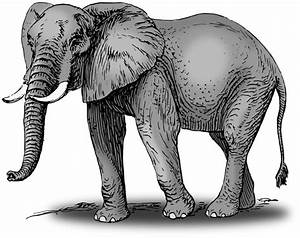
Label: elefante